Army of the North

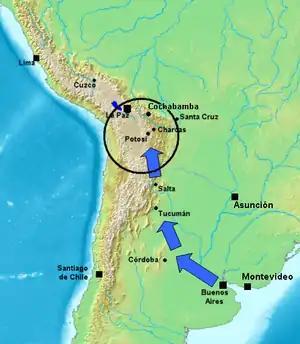
Upper Peru, area of operations of the Army of the North sent from Buenos Aires

The Army of the North, contemporaneously called Army of Peru, was one of the armies deployed by the United Provinces of the Río de la Plata in the Spanish American wars of independence. Its objective was freeing the Argentine Northwest and the Upper Peru (present-day Bolivia) from the royalist troops of the Spanish Empire. It was headed by Hipólito Vieytes (1810), Juan José Castelli (1810–1811), Juan Martín de Pueyrredón (1811–1812), Manuel Belgrano (1812–1814), José de San Martín (1814), José Rondeau (1814–1816), Manuel Belgrano (1816–1819) and Francisco Fernández de la Cruz (1819–1820).